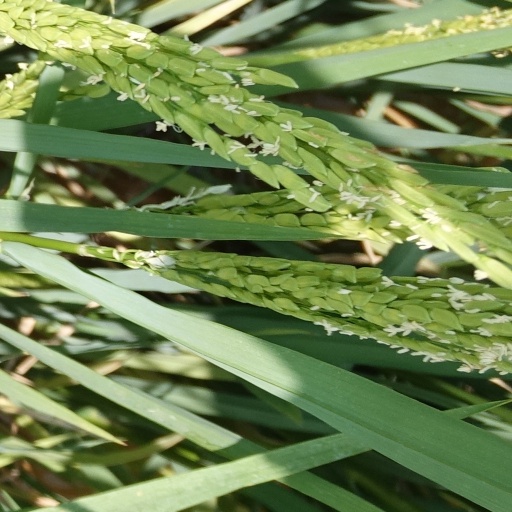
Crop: rice